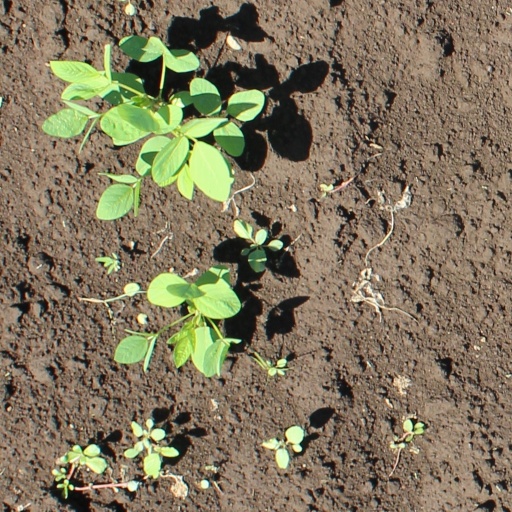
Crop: soybean